Loguivy-Plougras

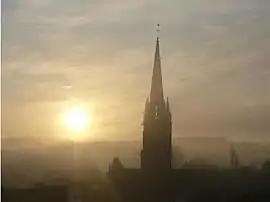
The church of Saint-Émilion

Loguivy-Plougras is a commune in the Côtes-d'Armor department of Brittany in northwestern France.